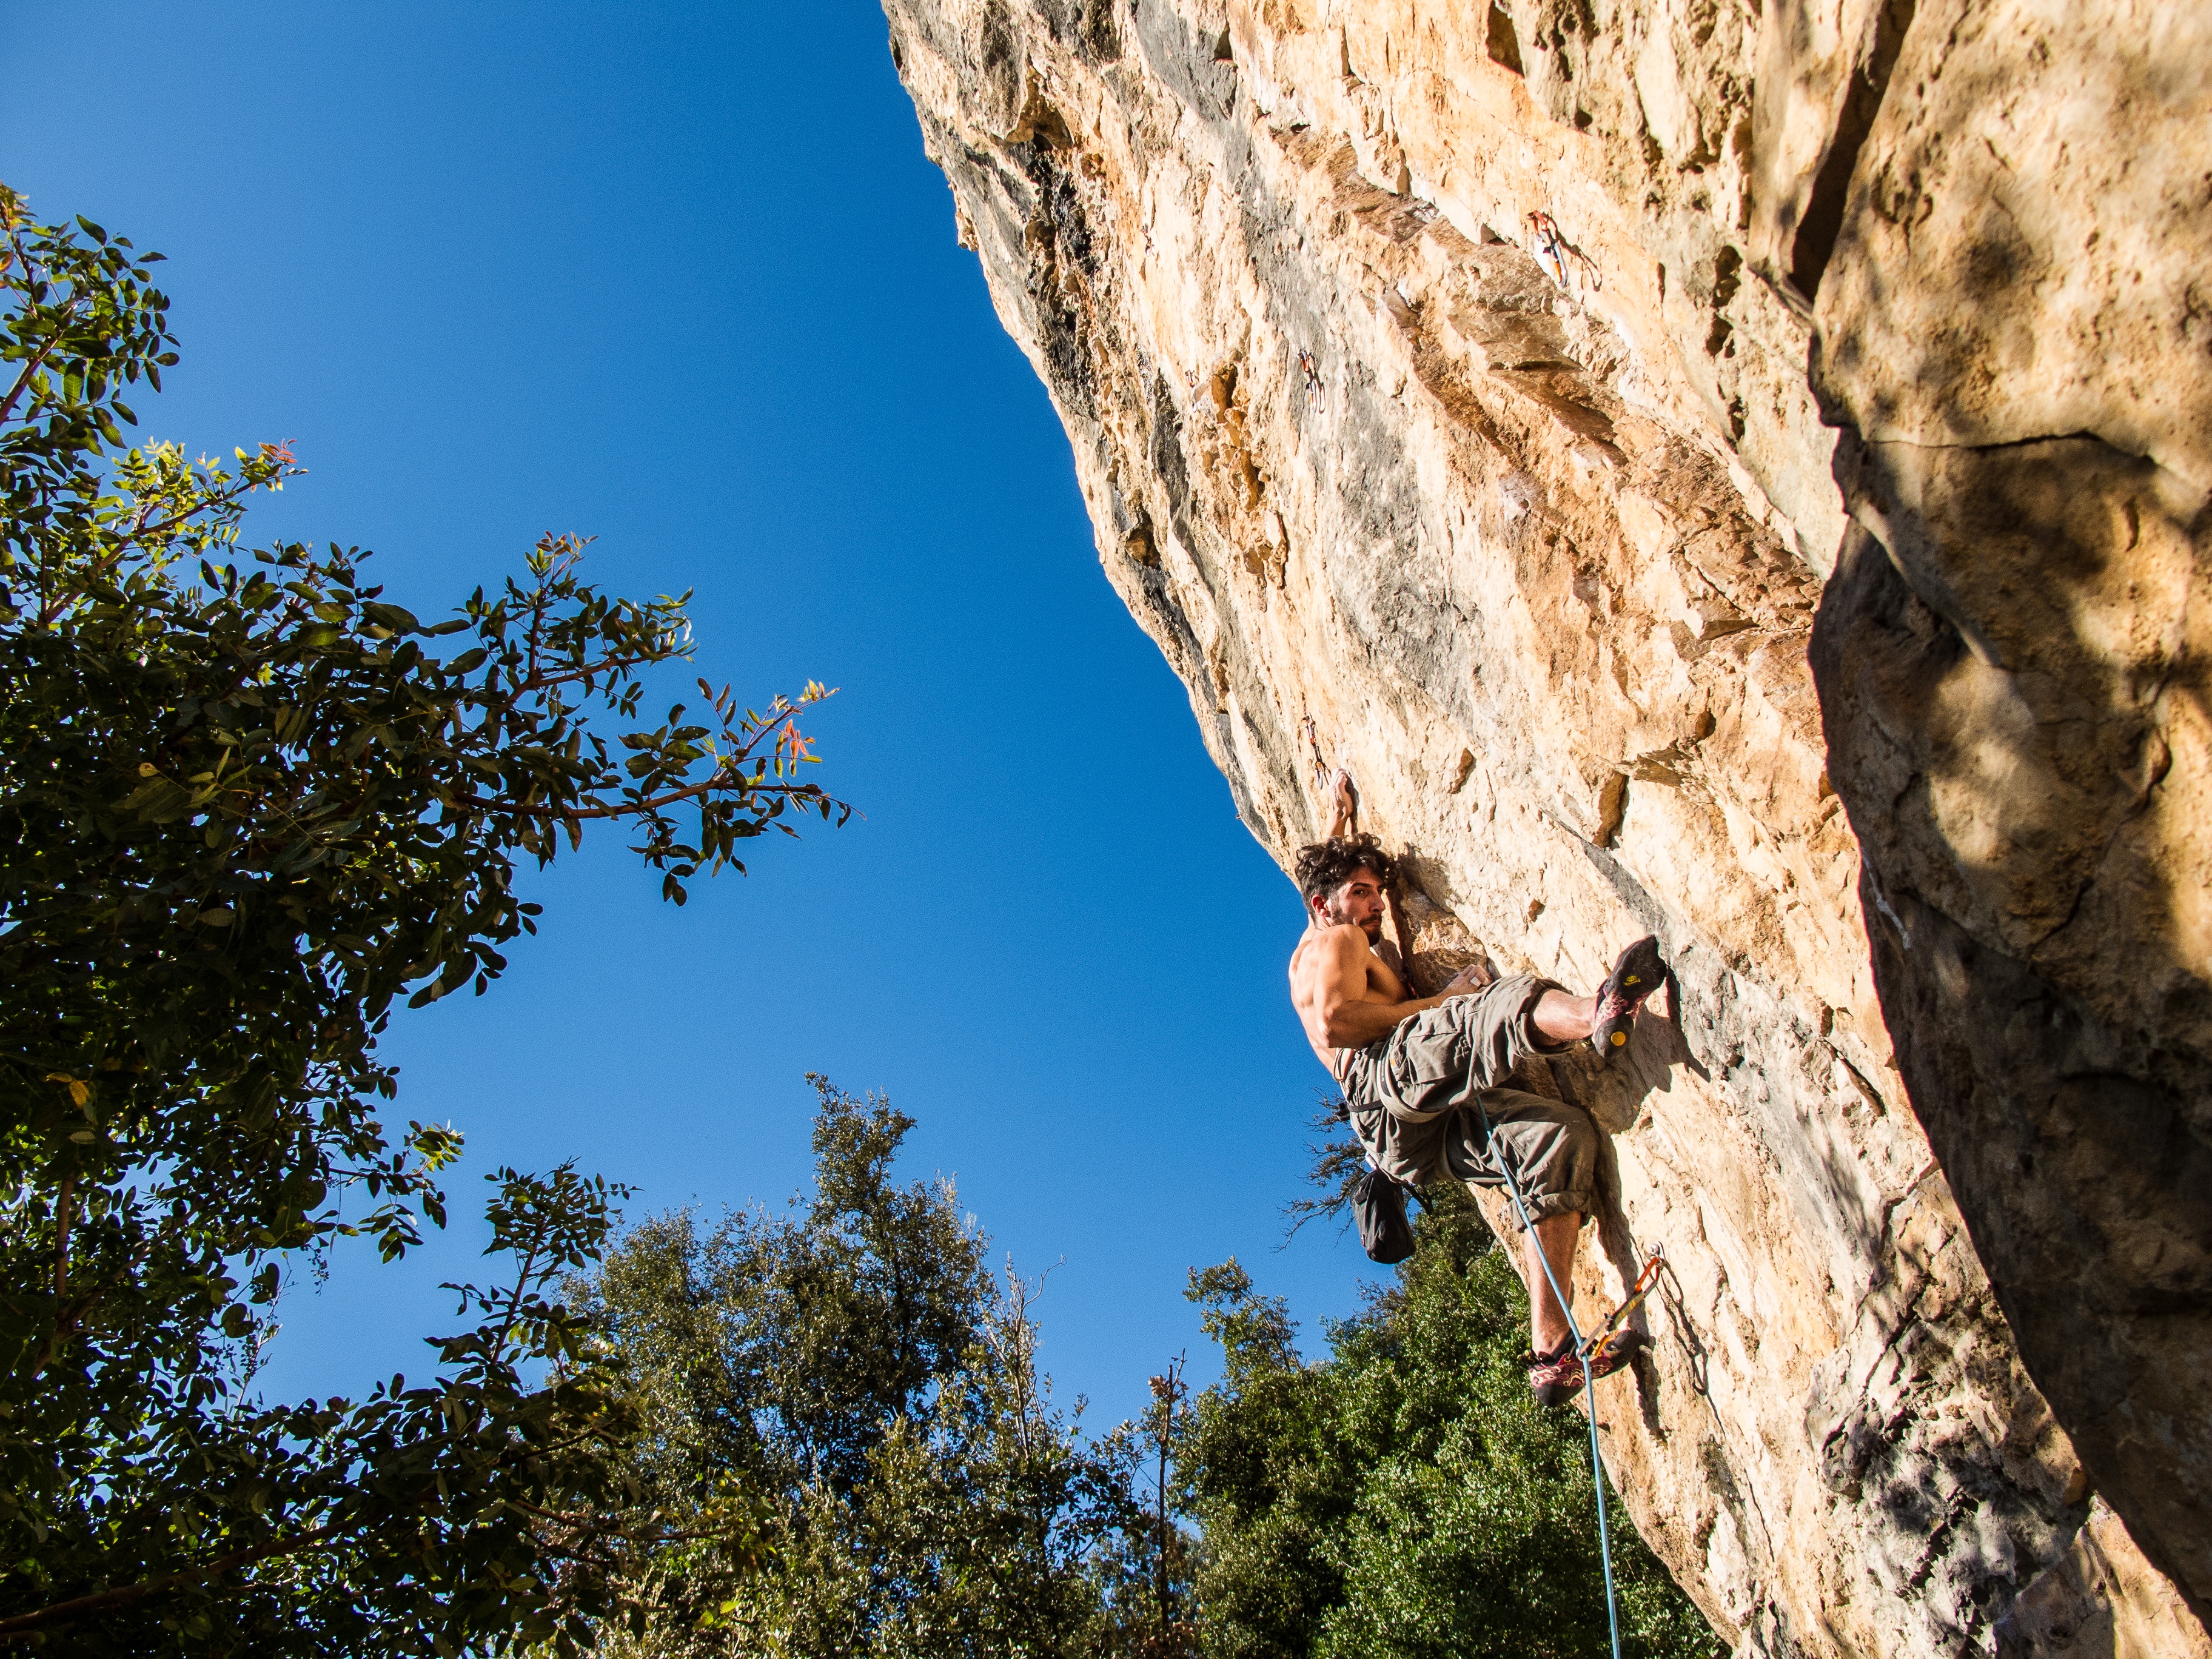
tree, rock, adventure, recreation, climbing, rock climbing, extreme, extreme sport, climb, sports, rockclimber, challenge, outdoor recreation, individual sports, sport climbing